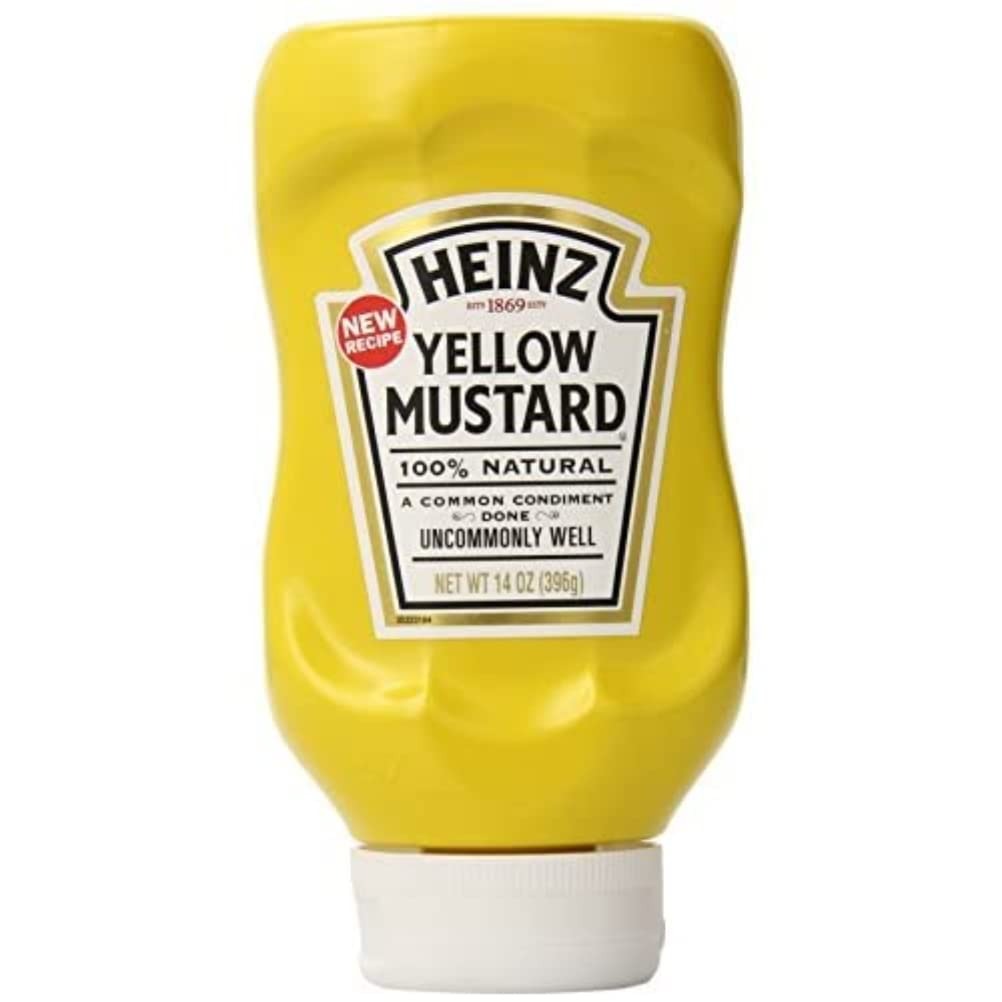
Item Name: Heinz Yellow Mustard, 14 Ounce (Pack of 12) by Heinz
Value: 168.0
Unit: Fl Oz

Price: 32.43